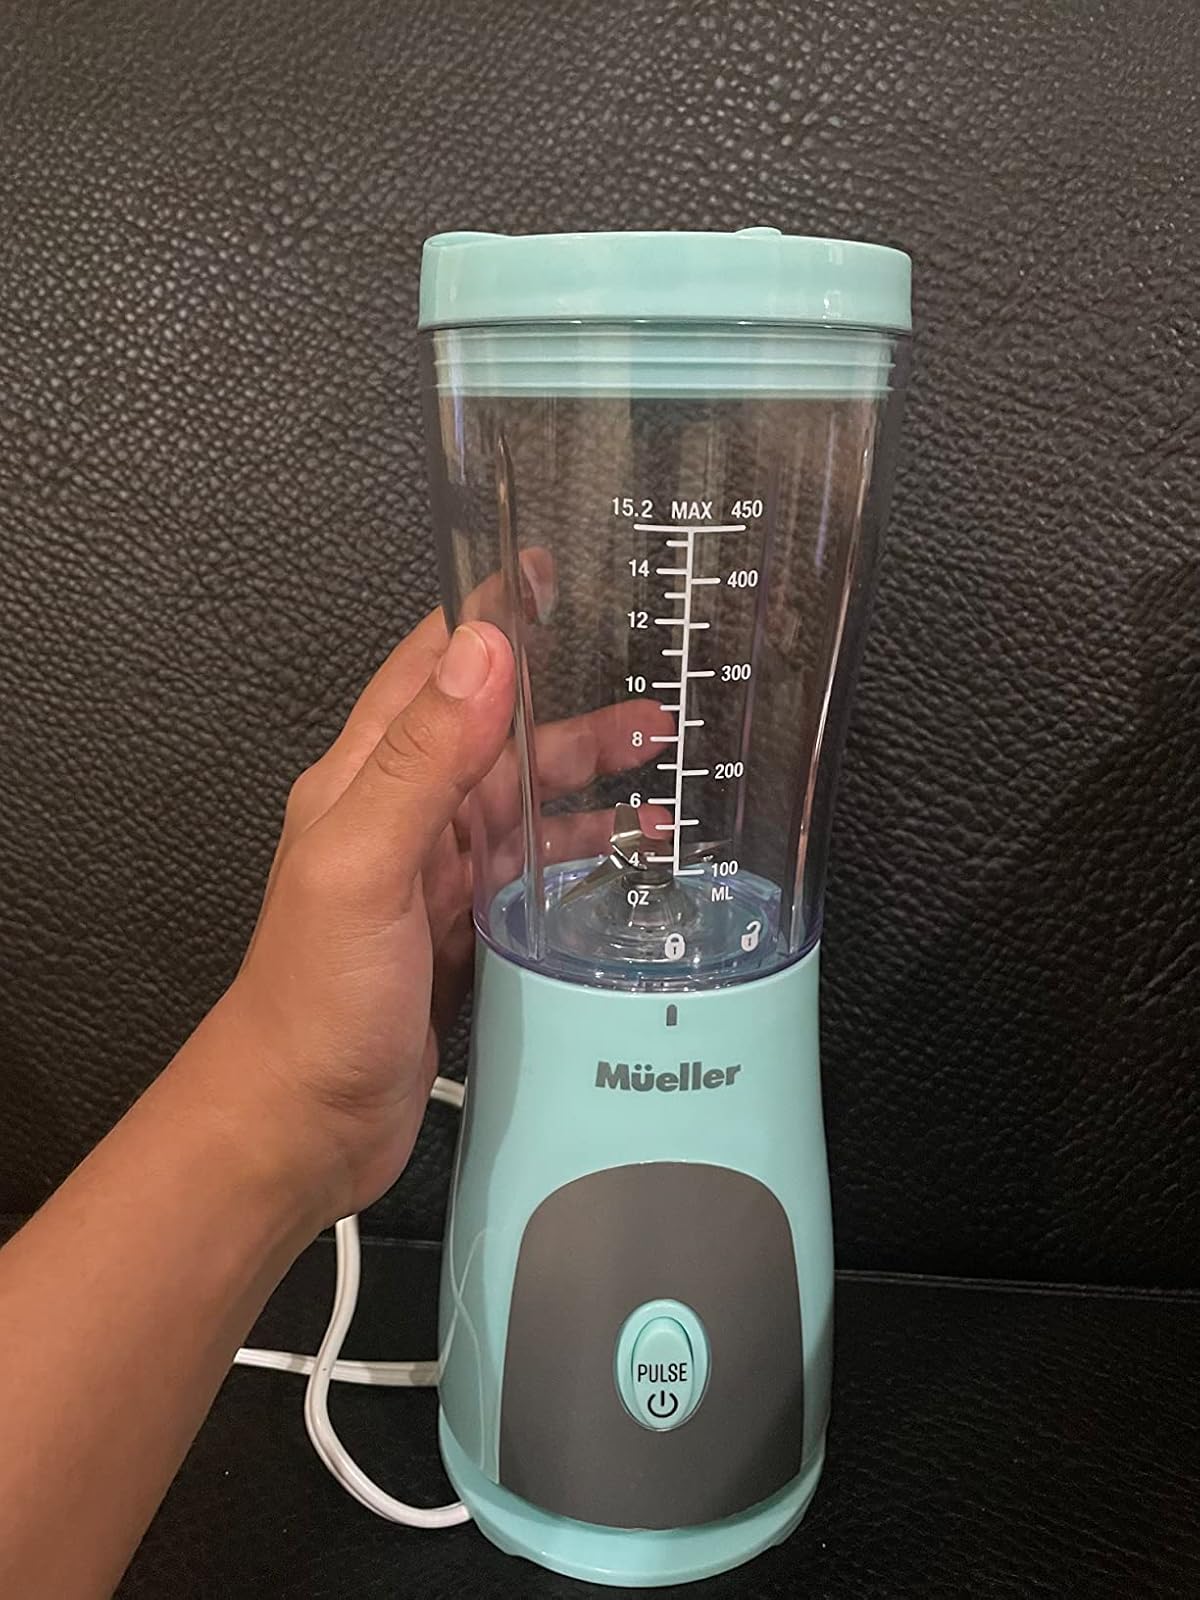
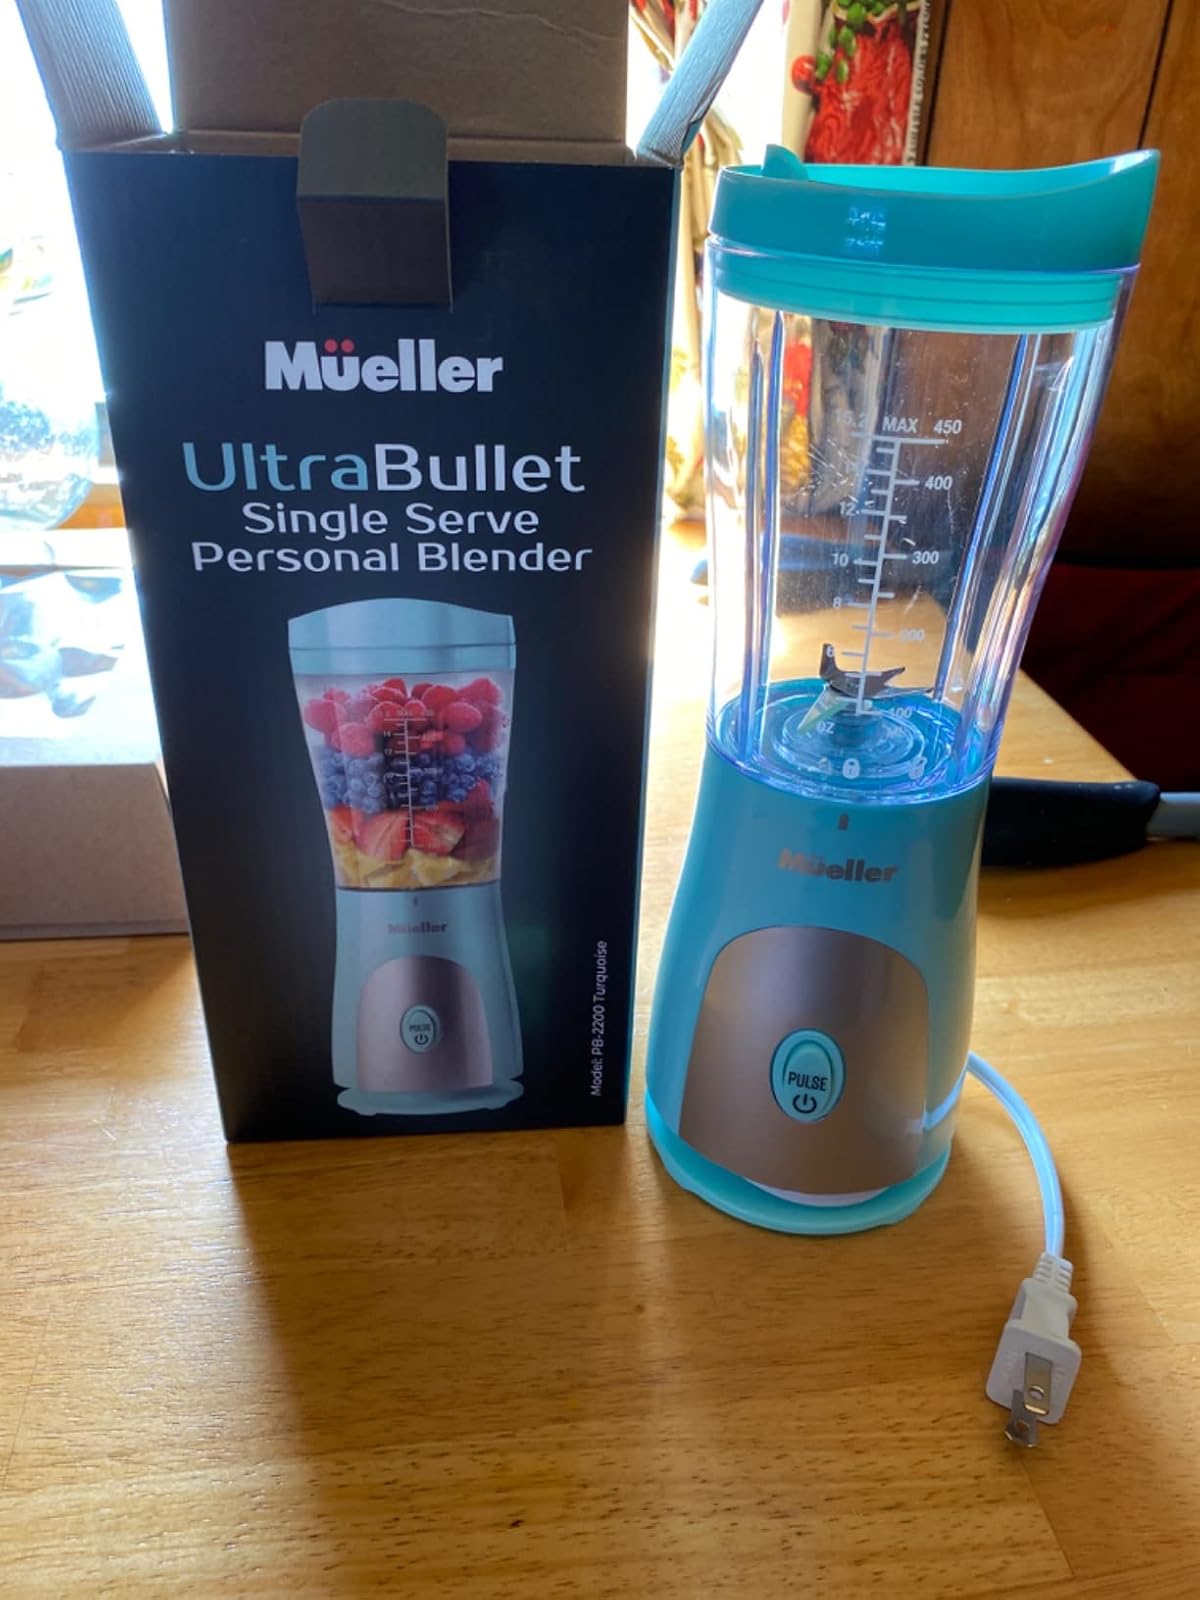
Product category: items_blender
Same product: yes